Choerolophodon

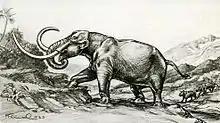
Restoration

Numerous species of "Choerolophodon" are known: "C. pentelicus", "C. anatolicus" and "C. chioticus" from Southeast Europe (Turkey (Yamula Dam in Kayseri), Greece, Bulgaria) and the Middle East, "C. palaeindicus" and "C. corrugatus" from the Indian subcontinent, "C. guangheensis" from China, and "C. ngorora" and "C. zaltaniensis" from Africa. The name "Choerolophodon" was erected for ""Mastodon" pentelicus" from Greece by Schlesinger (1917) based on the discovery of new material from the "pentelicus" type locality. A 2022 study considered "Choerolophodon" to be a basal member of Elephantida, with Amebelodontidae and Gomphotheriidae more closely related to each other than either is to "Choerolophodon".